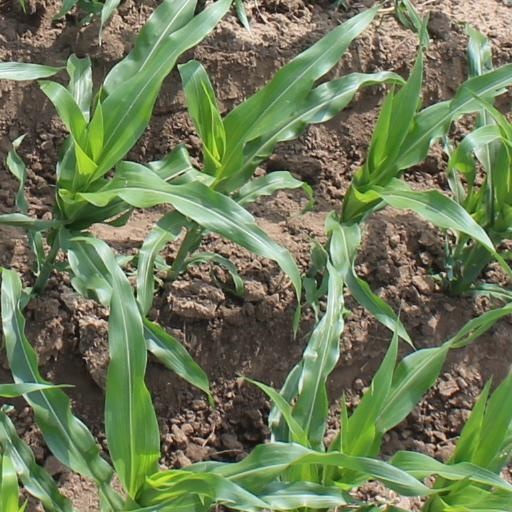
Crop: maize; corn